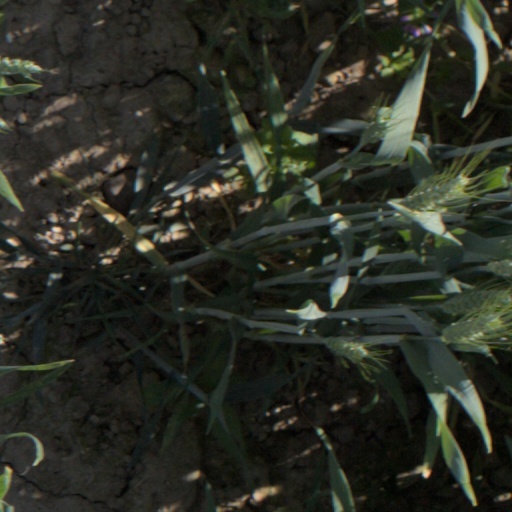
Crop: wheat